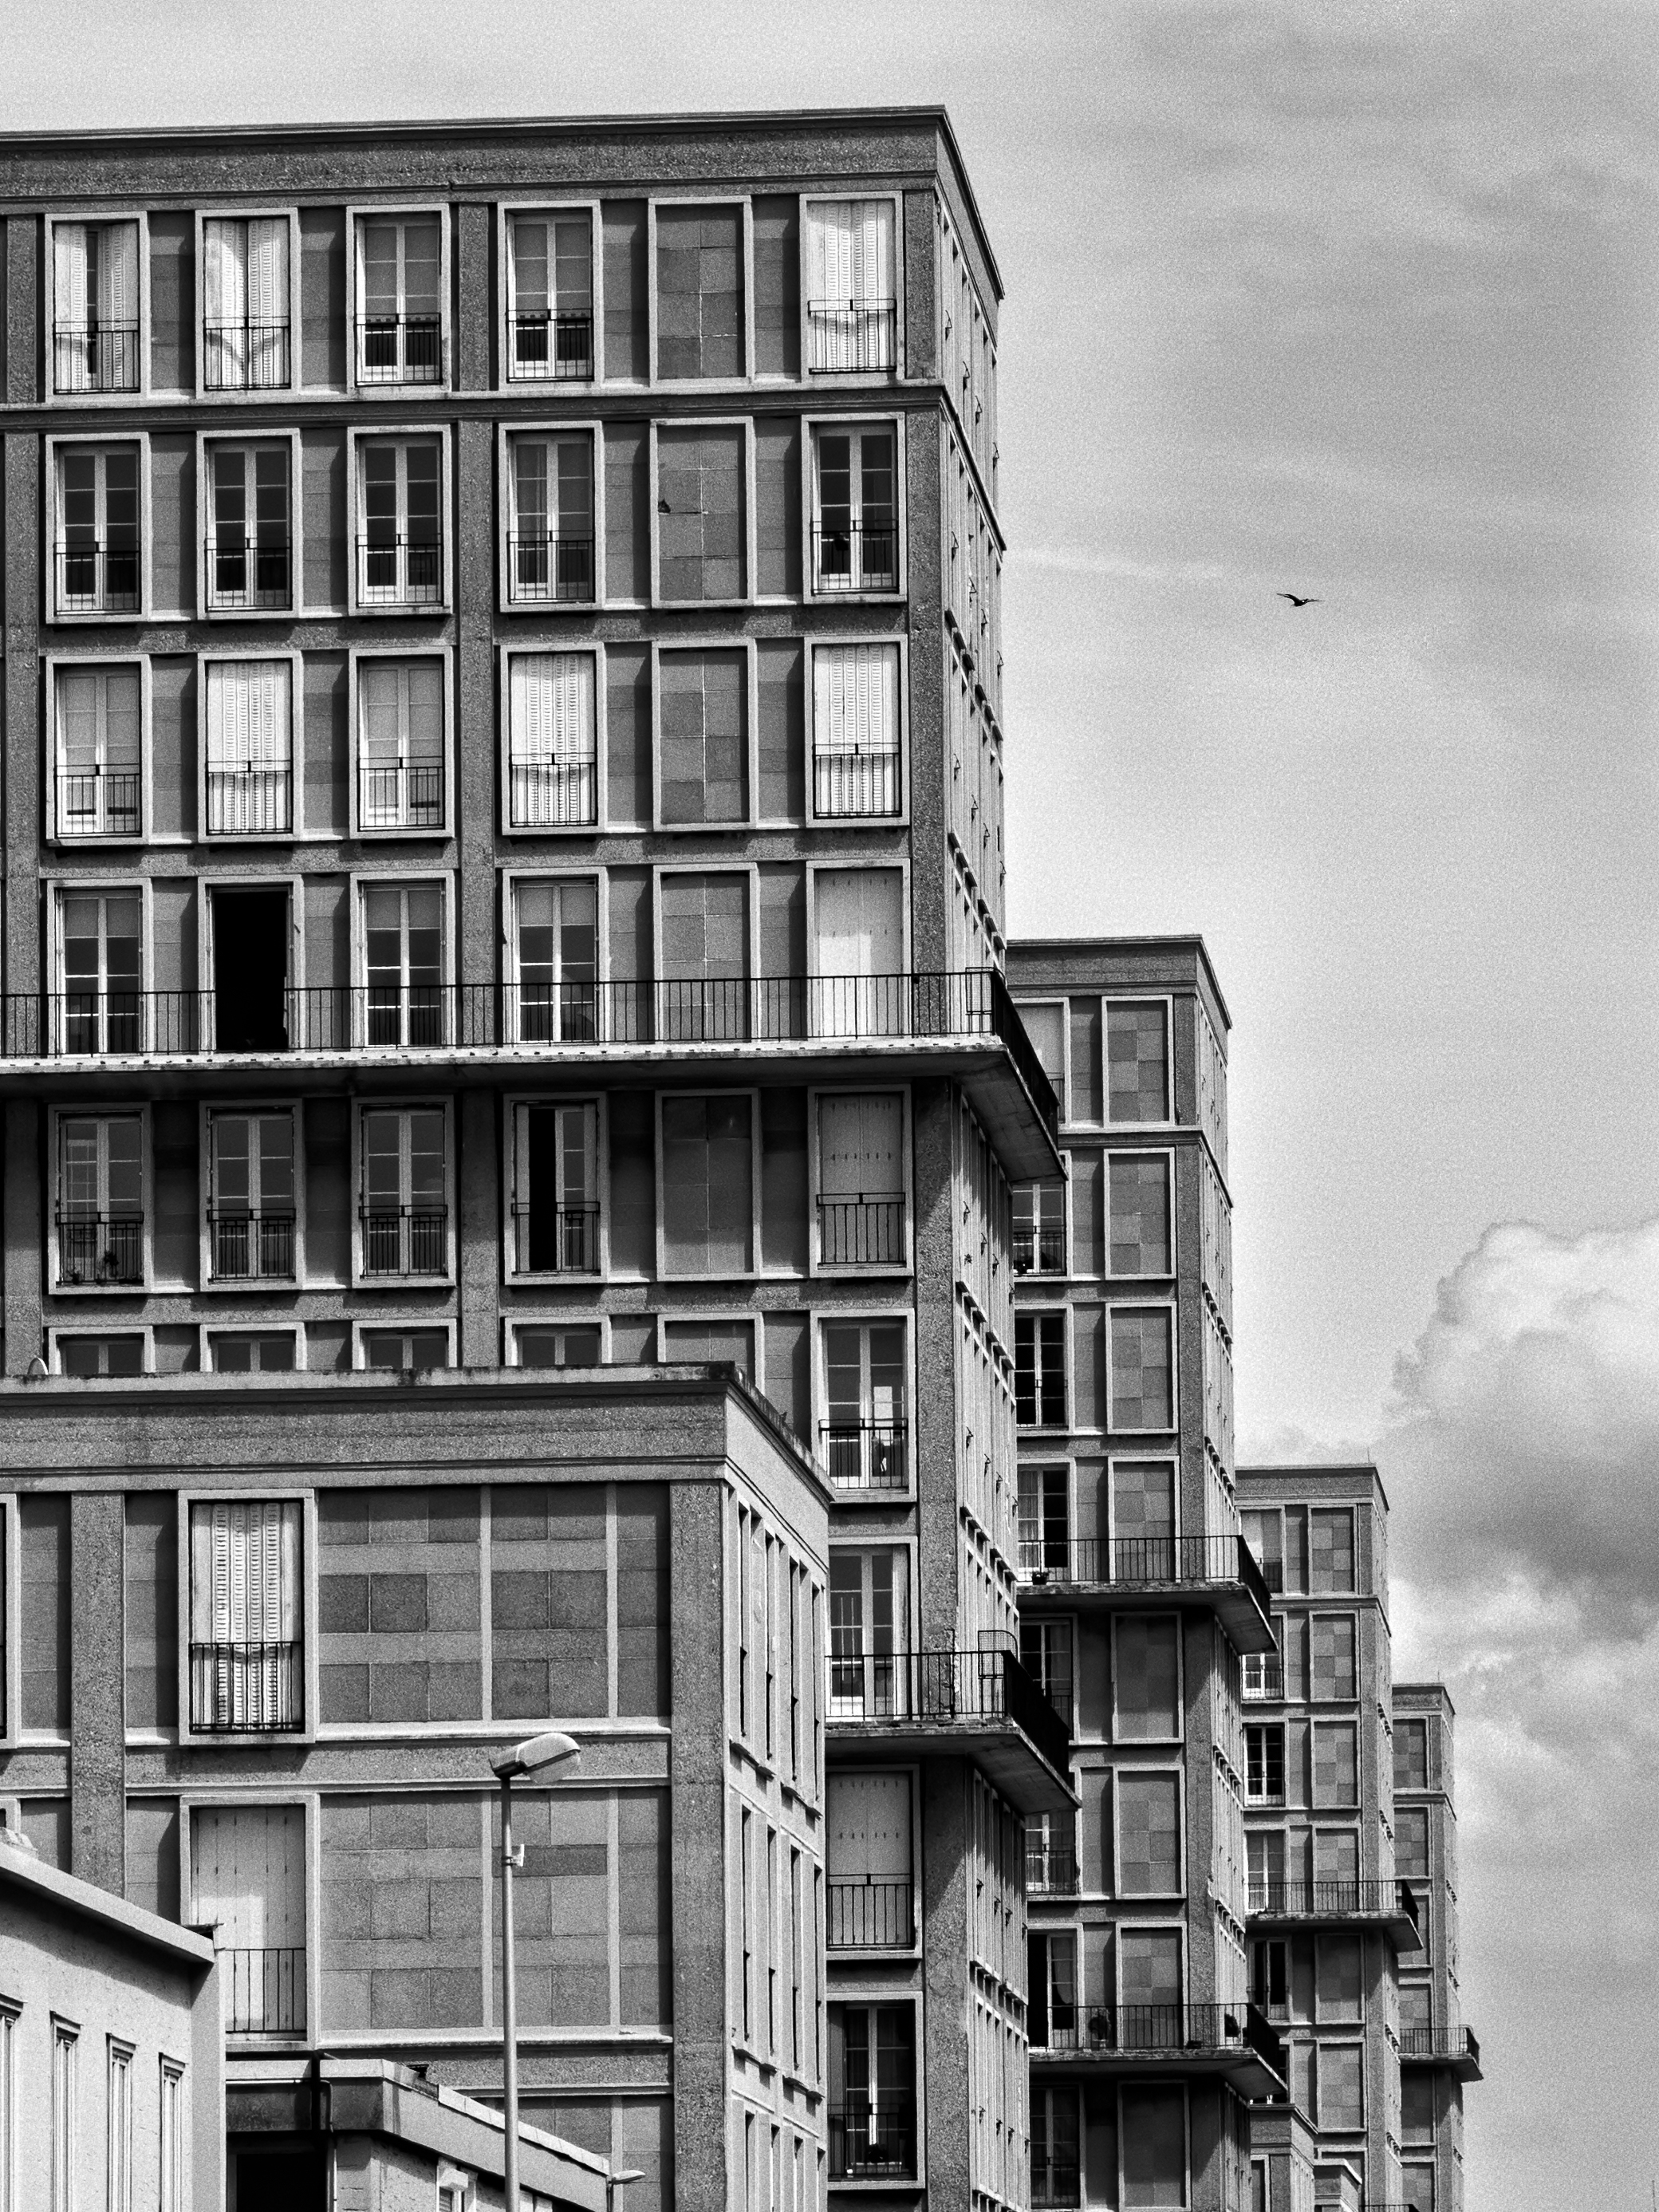
black and white, architecture, white, street, house, window, building, city, cityscape, facade, monochrome, apartment, tower block, condominium, lehavre, lieux, neighbourhood, urban area, monochrome photography, residential area